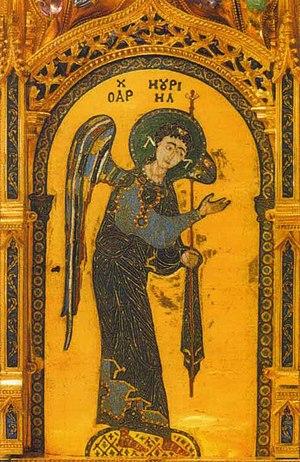
Uriel ou Ouriel est le nom d'un archange de la tradition monothéiste. Il est considéré comme le quatrième archange et apparaît dans plusieurs traditions pseudépigraphiques ou apocryphes de ce courant religieux. Il est révéré par l'Église orthodoxe, jusqu'en Russie, comme l'un des sept archanges majeurs et figure en haute place dans les hiérarchies angélologiques de l'ésotérisme chrétien européen, médiéval et moderne. Uriel est reconnu par l'église anglicane comme le quatrième archange.